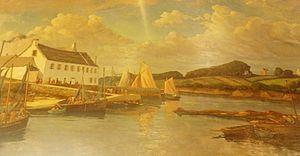
Gaston Pottier
Douarnenez [dwaʁnəne] est une commune française, située dans le département du Finistère en région Bretagne.